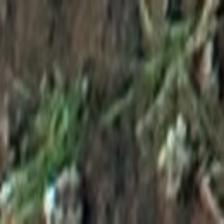
Label: clustered